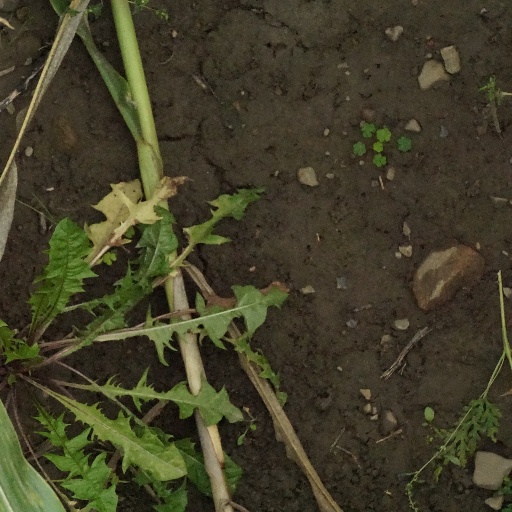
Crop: maize; corn